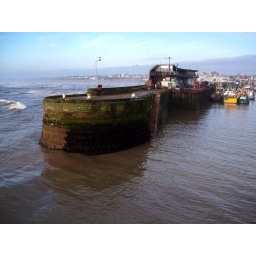
Bridlington fishing pier, fish landed here travels to Hull by road to be sold at auction .